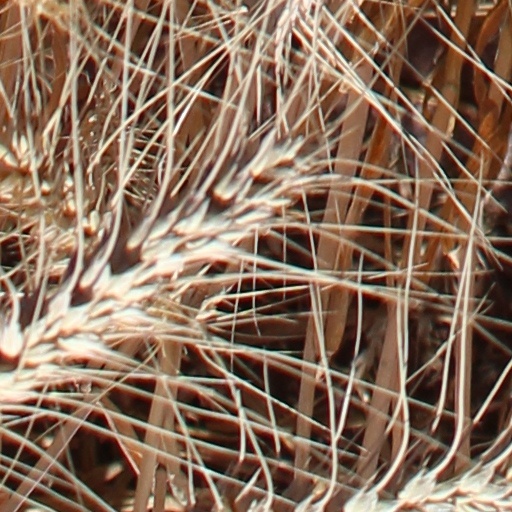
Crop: wheat